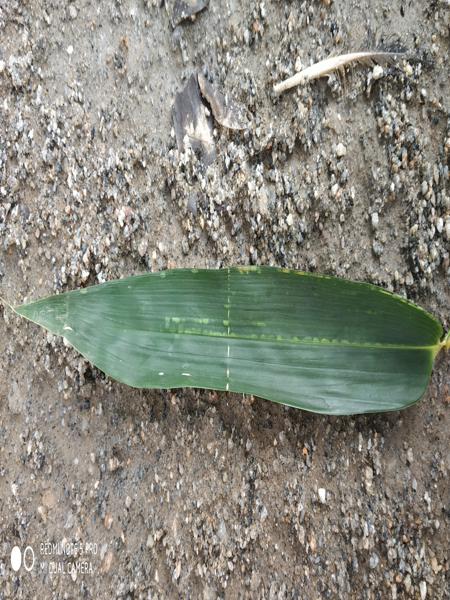
Plant: Bamboo